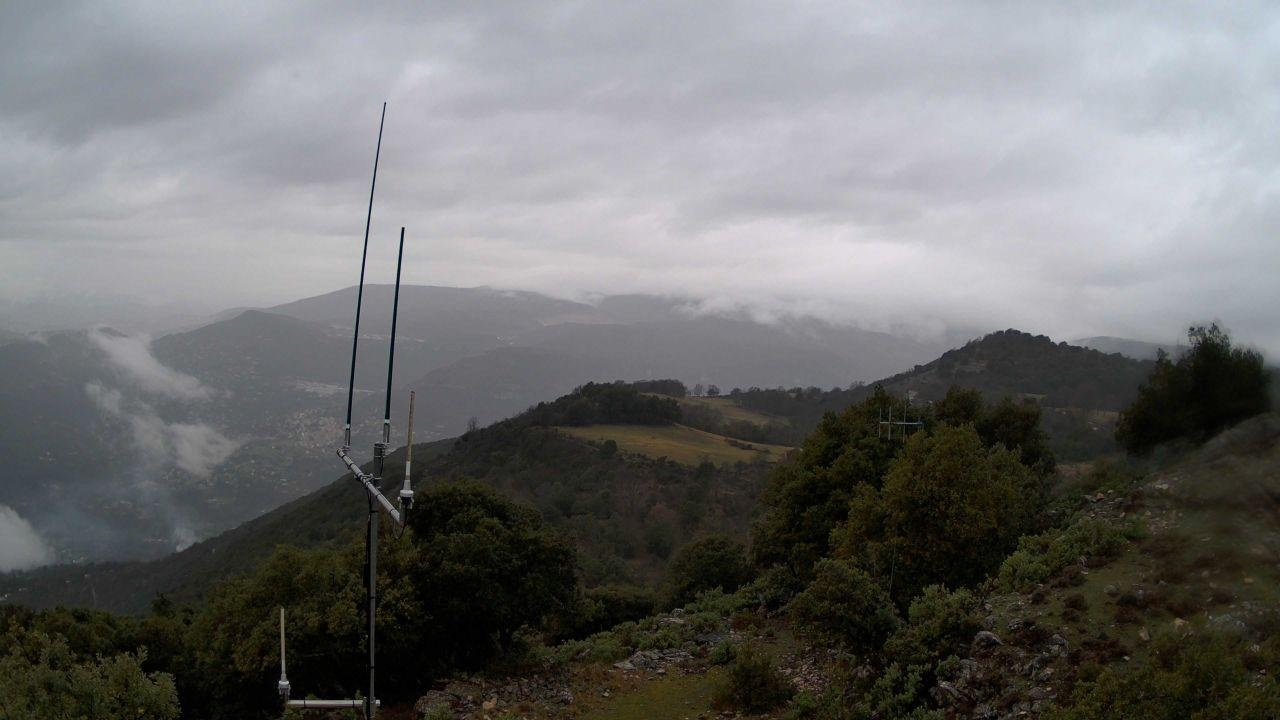
Fire: no
Smoke: yes